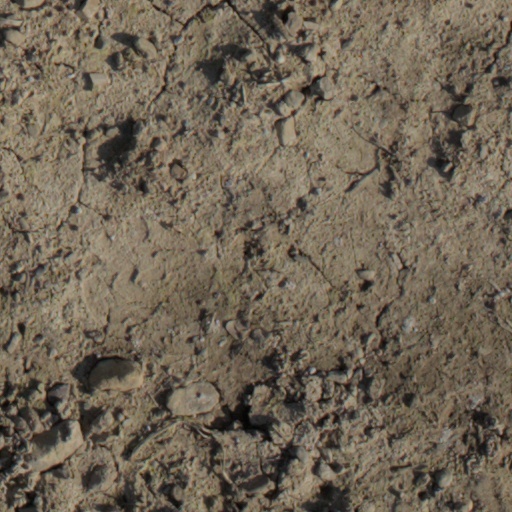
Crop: wheat